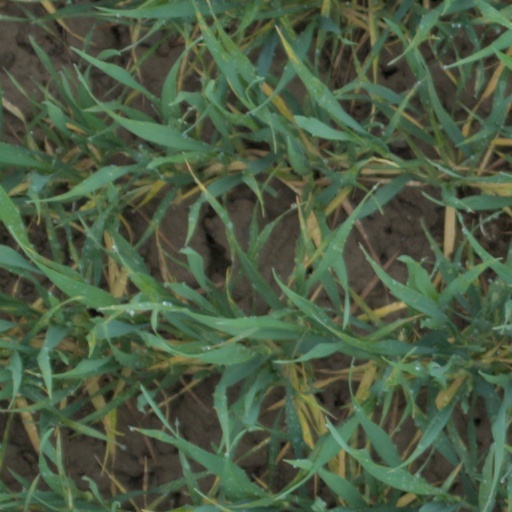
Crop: wheat